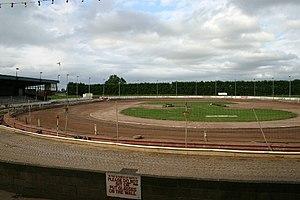
En automobile, un « ovale » ou « anneau de vitesse » est une piste en anneau destinée à la compétition, essentiellement aux États-Unis. Appelée speedway par les anglophones, elle sert généralement à des courses de vitesse avec pour catégories reines la NASCAR et l'IndyCar. Le plus célèbre des ovales est sans doute l'Indianapolis Motor Speedway, hôte des fameux 500 miles d'Indianapolis.